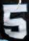
Number: 5